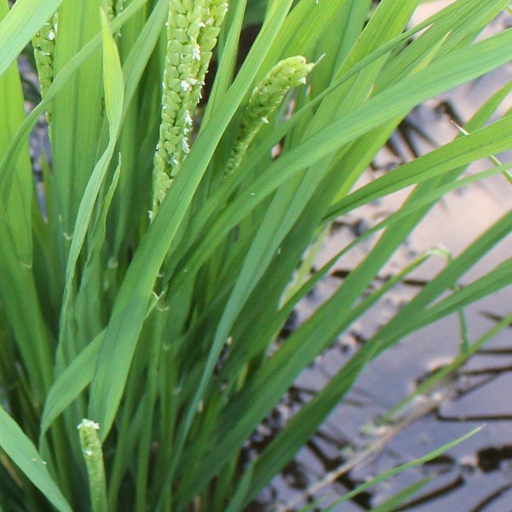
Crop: rice